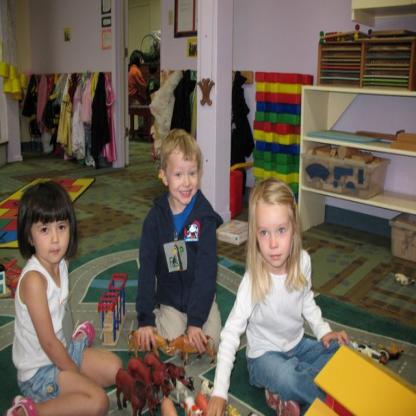
Scene: Indoor